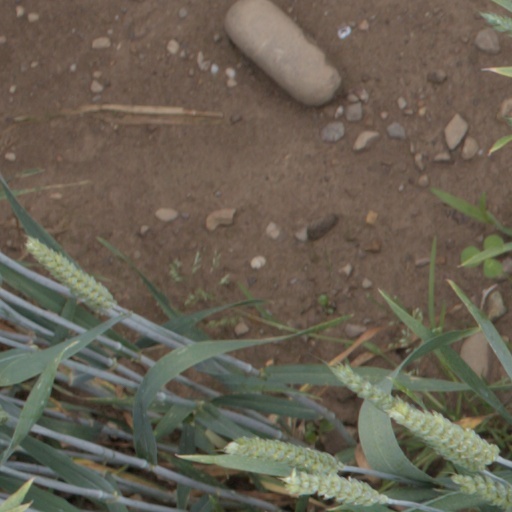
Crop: wheat